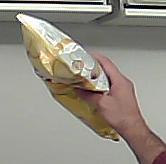
Product: lays_classic